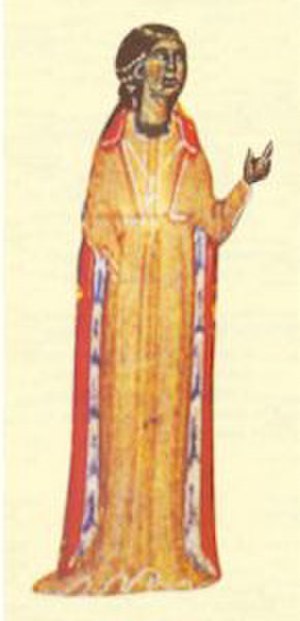
Beatritz de Dia
Beatritz de Dia, 13. århundrede, fra Bibliothèque nationale de France
Beatriz eller Beatritz de Dia var den mest kendte af en lille gruppe kvindelige troubadourer, der skrev høviske kærlighedssange i det 12. og 13. århundrede.